Troy, New York

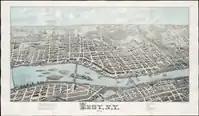
Map of Troy NY, 1877. Includes list of important locations.

Troy's downtown historic landmarks include Frear's Troy Cash Bazaar, constructed on a steel infrastructure clad in ornately carved white marble; the Corinthian Courthouse constructed of gray granite; the Troy Public Library, built in an elaborate Venetian palazzo style with high-relief carved white marble; the Troy Savings Bank Music Hall, designed in the Second Empire style, with a recital hall with highly regarded acoustic properties. There is a rich collection of Colonial, Federal, Italianate, Second Empire, Greek Revival, Egyptian Revival, Gothic Revival and other Romantic period townhouses surrounding the immediate downtown. The Hart-Cluett Mansion displays a Federal facade executed in white marble, quarried in Tuckahoe, New York. Often with foundations of rusticated granite block. Medina sandstone, a deep mud-red color, from Medina, New York, was also used.